Alangium salviifolium

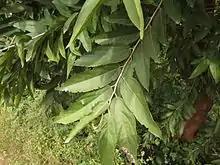
Simple Leaves, Alternate with characteristic galls

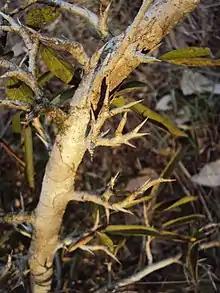
Stunted branches with sharp ends giving impression of a thorn

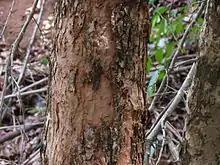
Bark

It is native to the Indian subcontinent, the Comoro Islands and eastern tropical Africa. In the Indian sub-continent, it is found in Andhra Pradesh, Bihar, Chhattisgarh, Goa, Gujarat, Karnataka, Kerala, Madhya Pradesh, Maharashtra, Odisha, Rajasthan, Tamil Nadu, Tripura, Uttar Pradesh, Uttarakhand and West Bengal. Other countries and regions which it occurs in are: Bangladesh; Sri Lanka; Nepal; West Himalaya; Comoro Islands; Kenya; and Tanzania.